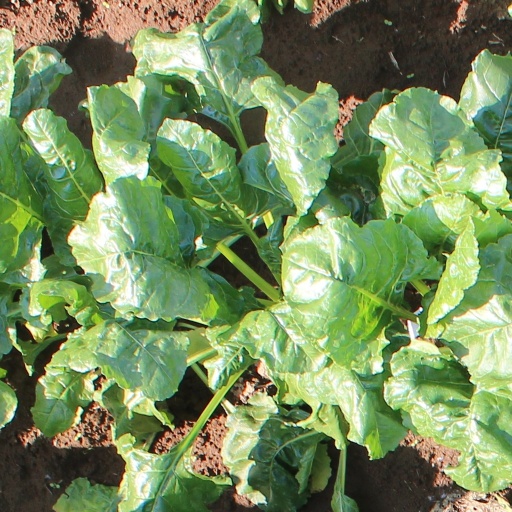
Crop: sugar beet